Shabtai Rosenne

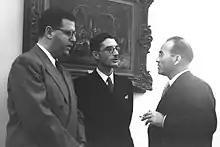
Israeli foreign ministry officials (from left) Abba Eban, Shabtai Rosenne, and Reuven Shiloah, July 1949.

Shabtai Rosenne (24 November 1917 – 21 September 2010) was a Professor of International Law and an Israeli diplomat. Rosenne was awarded the 1960 Israel Prize for Jurisprudence, the 1999 Manley O. Hudson Medal for International Law and Jurisprudence, the 2004 Hague Prize for International Law and the 2007 Distinguished Onassis Scholar Award. He was the leading scholar of the World Court - the PCIJ and ICJ and had a widely recognized expertise in treaty law, state responsibility, self-defence, UNCLOS and other issues of international law.